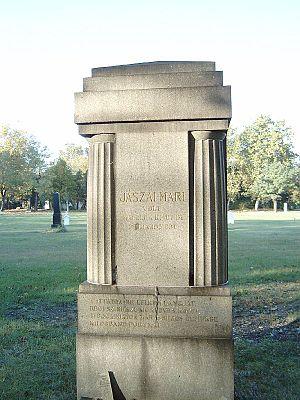
Mari Jászai, née Mária Krippel le 24 février 1850 à Ászár et morte le 5 octobre 1926 à Budapest, est une actrice hongroise.